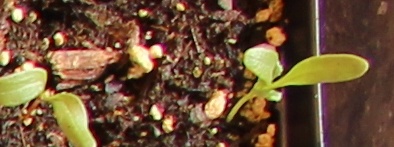
Label: Sugar beet